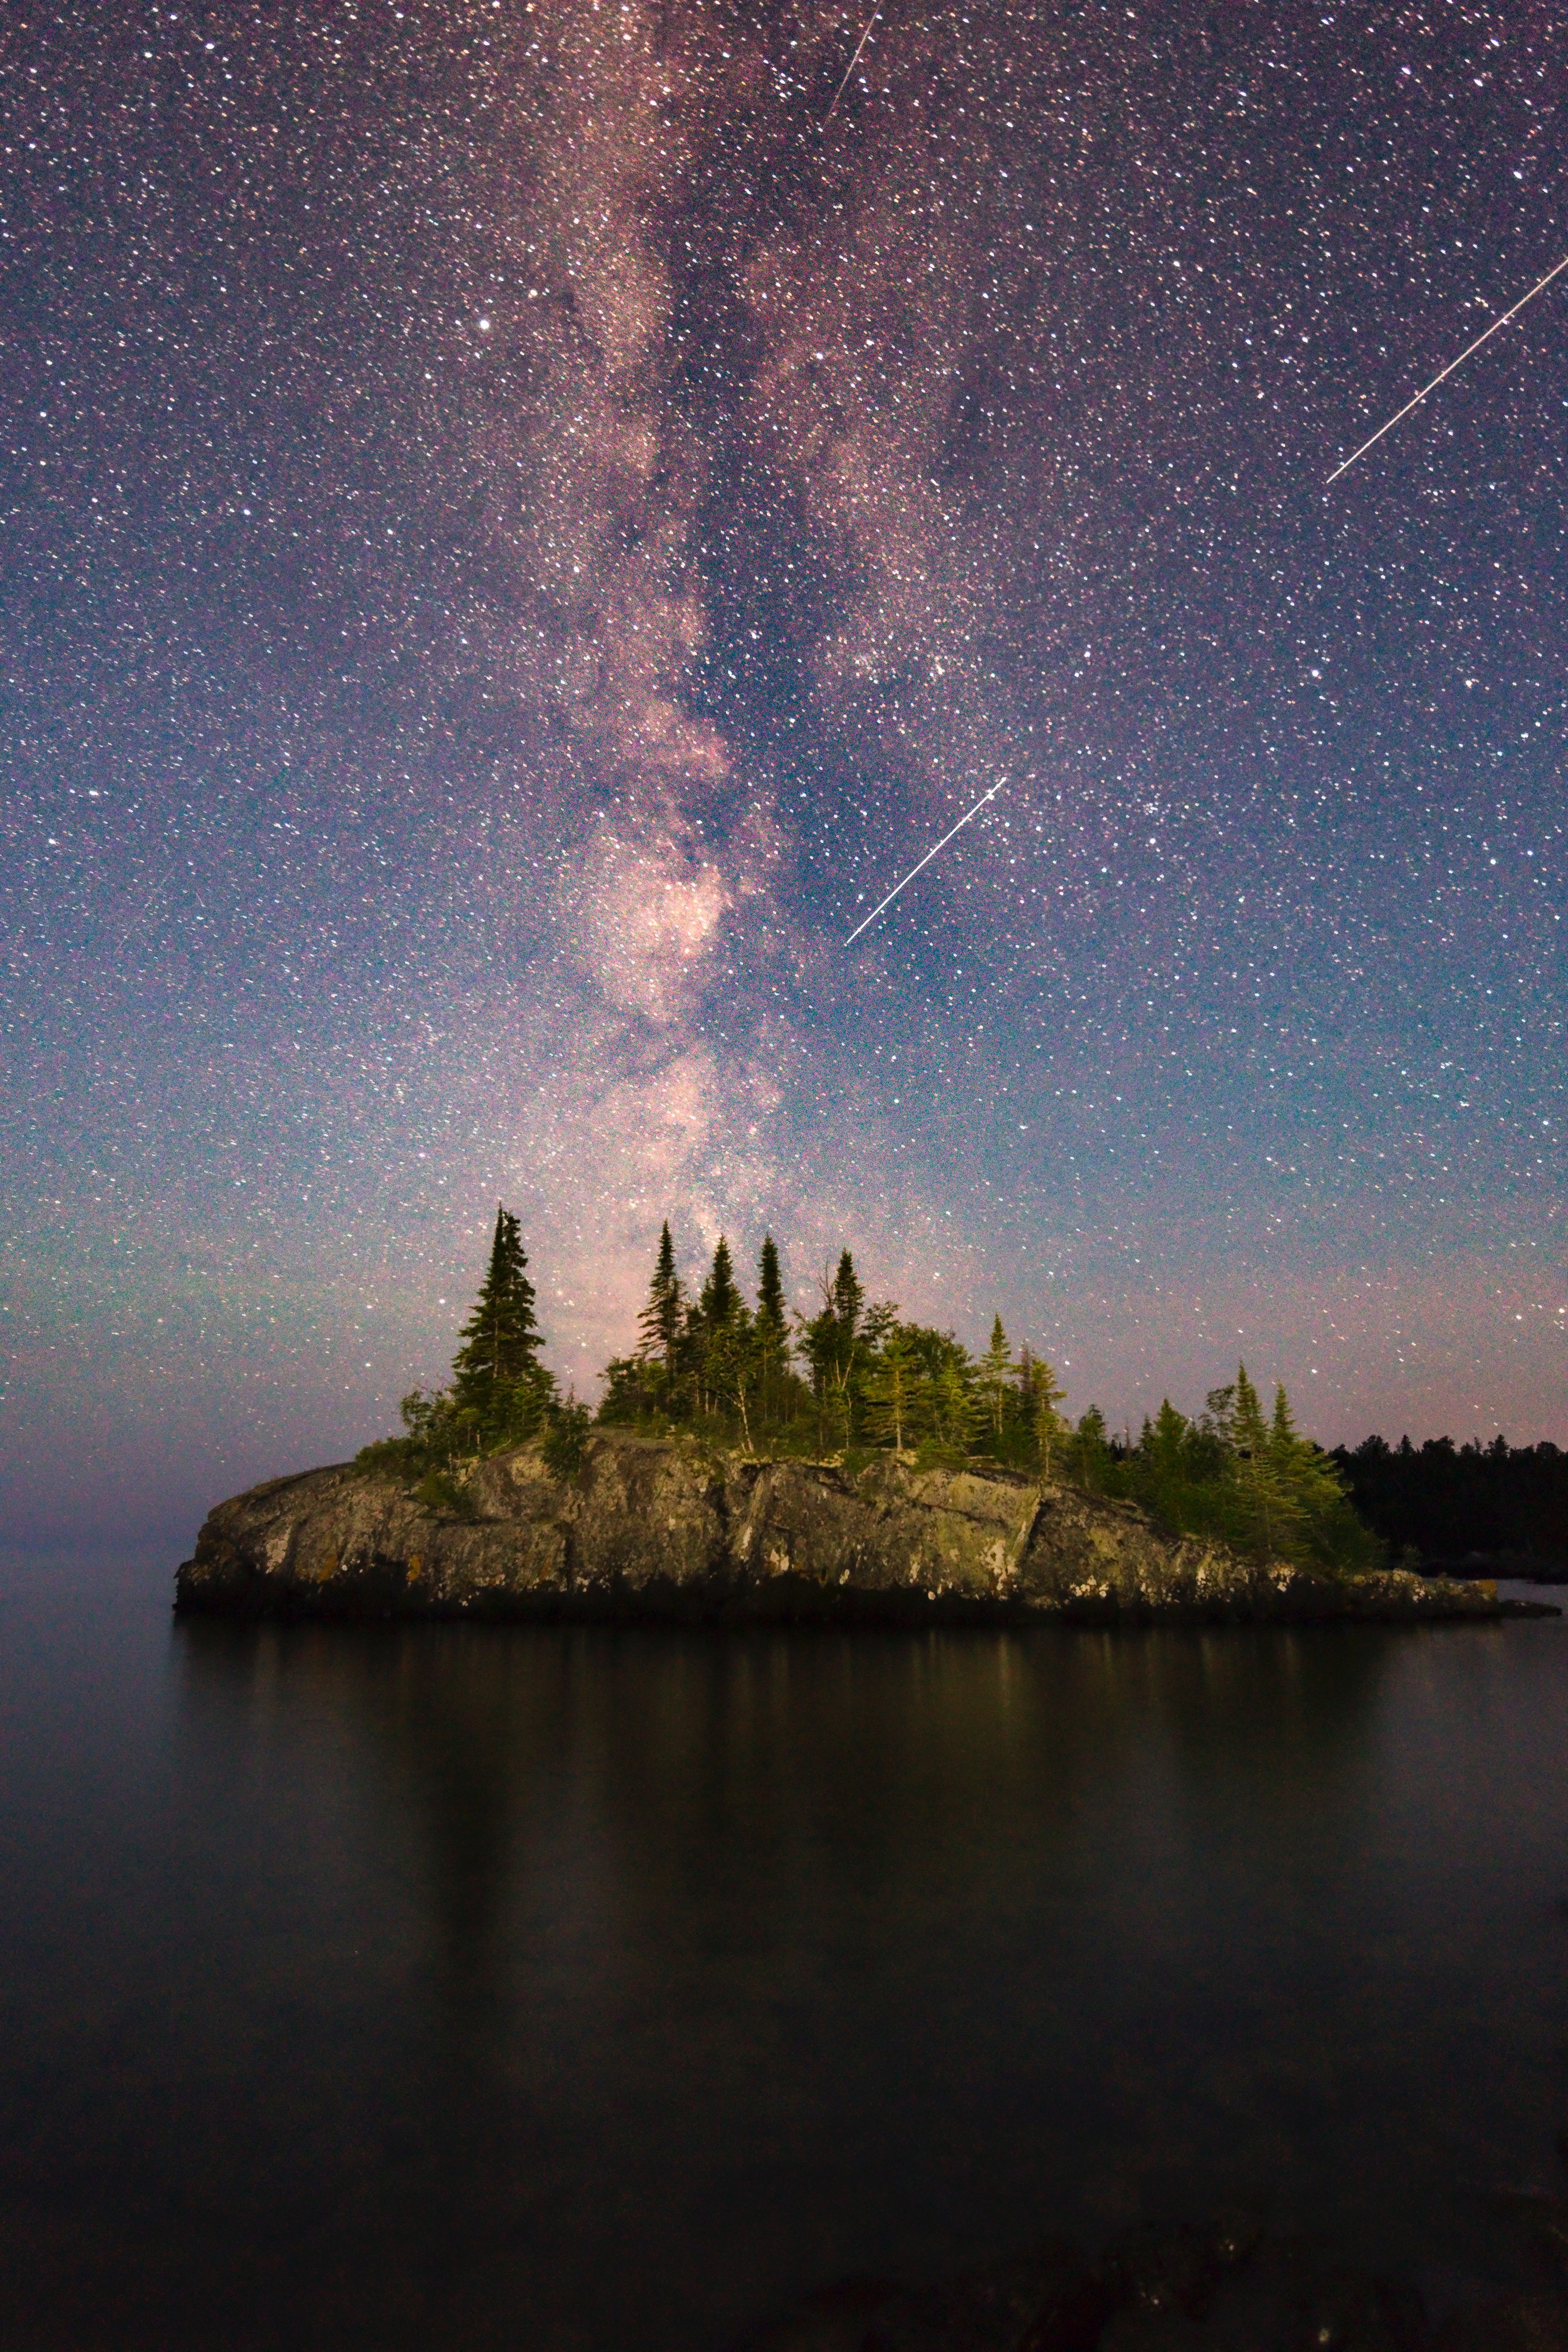
sky, night, star, milky way, dawn, atmosphere, dusk, reflection, tower, galaxy, astronomy, astronomical object